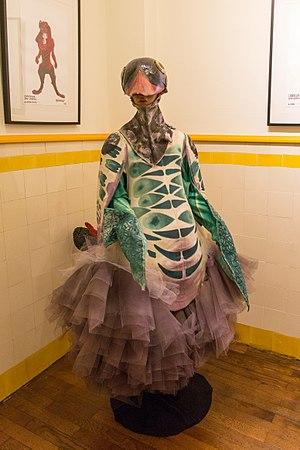
Costume pour le rôle de Chantecler
Chantecler est une pièce de théâtre en quatre actes d'Edmond Rostand créée en 1910.